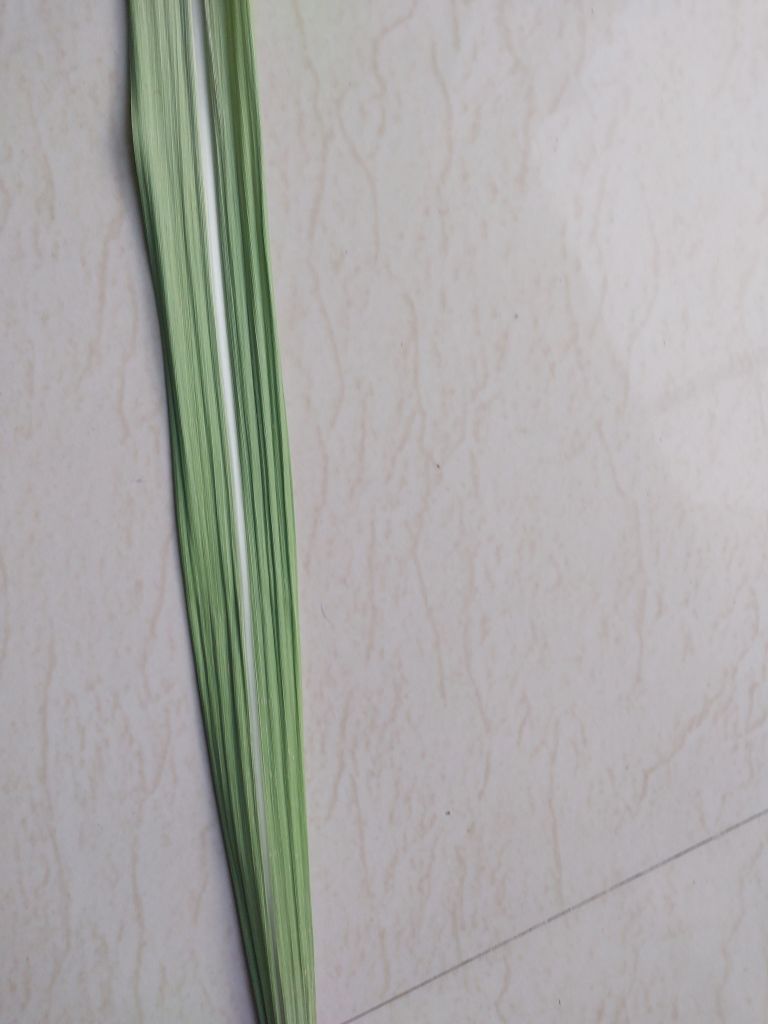
Label: Viral Disease